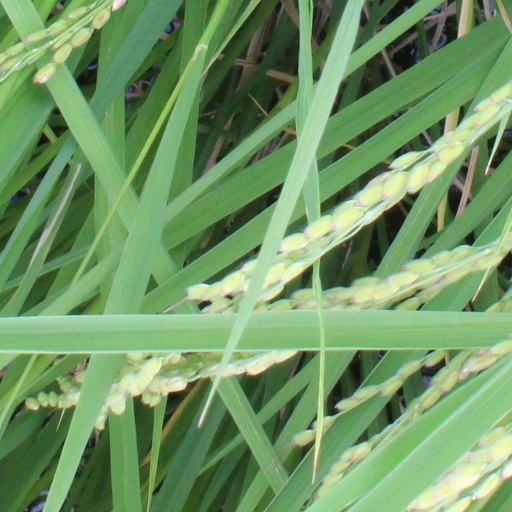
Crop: rice